British Rail Class 46

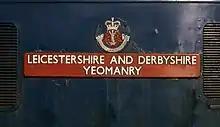
Detail of 46 026's nameplate.

Whilst seeing intermittent use on freight trains, Class 46s were regular performers on passenger turns, particularly North East-South West, Trans-Pennine and secondary North East-London trains, and depot allocations reflected this with locos at Gateshead and Plymouth in 1977 giving a typical spread. Long-distance freight workings were common, particularly "clay hoods" carrying china clay from Cornwall to the Stoke-on-Trent area.